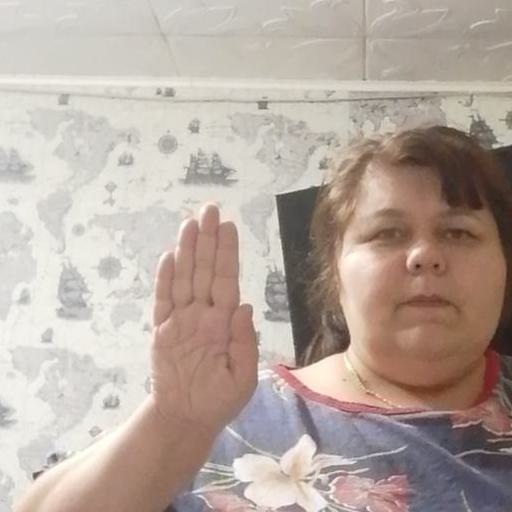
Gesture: stop